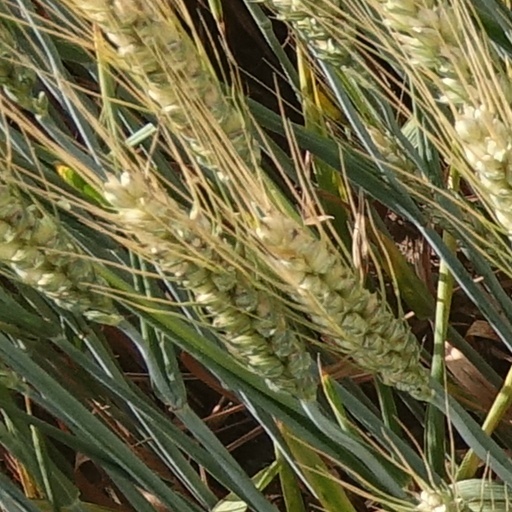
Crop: wheat